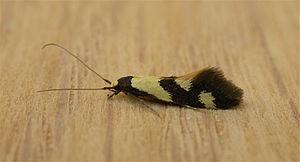
Opogona est un genre de petits insectes lépidoptères de la famille des Tineidae qui contient six espèces :
"Les Tineidae forment une famille d'insectes de l'ordre des lépidoptères. On les nomme collectivement souvent mites ou teignes ou parfois "" papillons des champignons "". L'alimentation des larves est variée selon les espèces: tissus, champignons, lichens, ou même kératine pour le genre Ceratophaga.
Opogona comptella est une espèce de lépidoptères appartenant à la famille des Tineidae, à la sous-famille des Hieroxestinae et au genre Opogona.